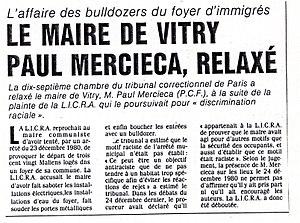
ArticlePresse
Paul Mercieca, né à Marseille le 17 novembre 1932, est un homme politique français. Membre du Parti communiste français, il a été maire de Vitry-sur-Seine et député du Val-de-Marne.